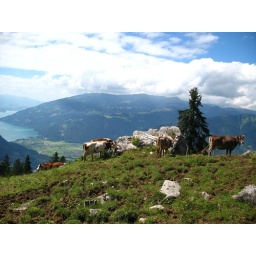
For every beast of the forest is mine, and the cattle upon a thousand hills.